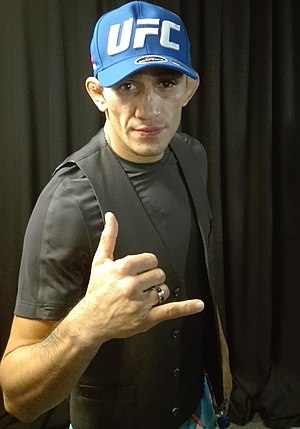
Tony Ferguson
Anthony Armand Padilla Ferguson, er en amerikansk MMA-udøver som siden 2011 har konkurreret i organisationen Ultimate Fighting Championship. Han har været professionel siden 2008 og vandt The Ultimate Fighter 13. I 2017, besejrede Ferguson Kevin Lee og blev dermed interim UFC-letvægts-mester Han er kendt for sin uforudsigelige gulvkamp, god kondition og farlige albuer og knæ.